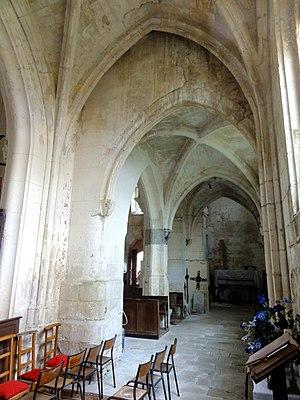
Intérieur de l'église - voir titre.
L'église Saint-Martin est une église catholique paroissiale située à Feigneux, dans le département de l'Oise, en France. Sa partie la plus ancienne, la façade occidentale de la nef, remonte au premier quart du XIIᵉ siècle. Le reste de la nef n'est pas visible depuis l'extérieur. Les trois voûtes de la nef datent de 1641, et l'espace intérieur affiche le style de la Renaissance. Le sanctuaire primitif a été complètement démoli à la fin du XIIᵉ siècle et remplacé par le chœur gothique actuel, qui se compose d'une travée droite et d'une abside à pans coupés. Avant la fin même de la guerre de Cent Ans, l'église fut agrandie par l'adjonction d'un croisillon et d'un bas-côté du côté nord. La première travée de ce bas-côté est la base du clocher, qui a dû être entamé à la même époque. Environ un siècle plus tard, un croisillon et un bas-côté furent ajoutés au sud. Seul le croisillon fut voûté dans un premier temps. L'inscription sur un vitrail aujourd'hui disparu renseignait la date de 1537. En 1646, deux ans avant la Fronde, le clocher fut exhaussé par la construction d'une chambre de guet avec cheminée.